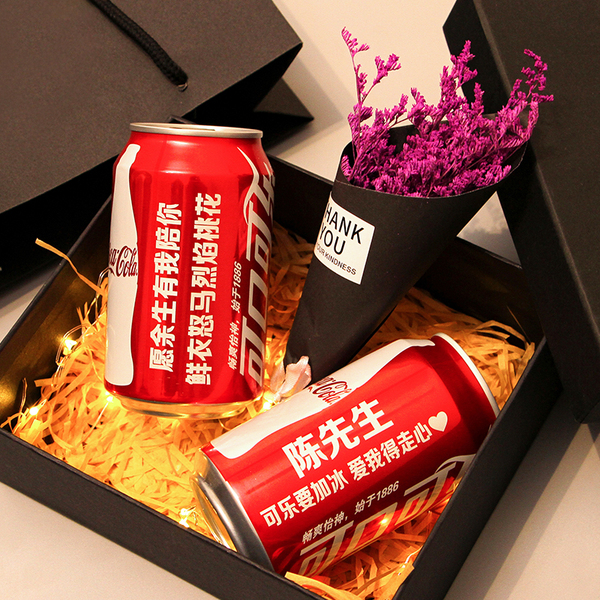
Label: metal